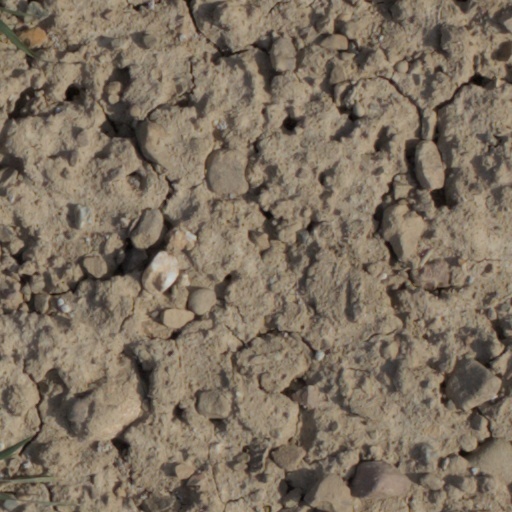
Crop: wheat